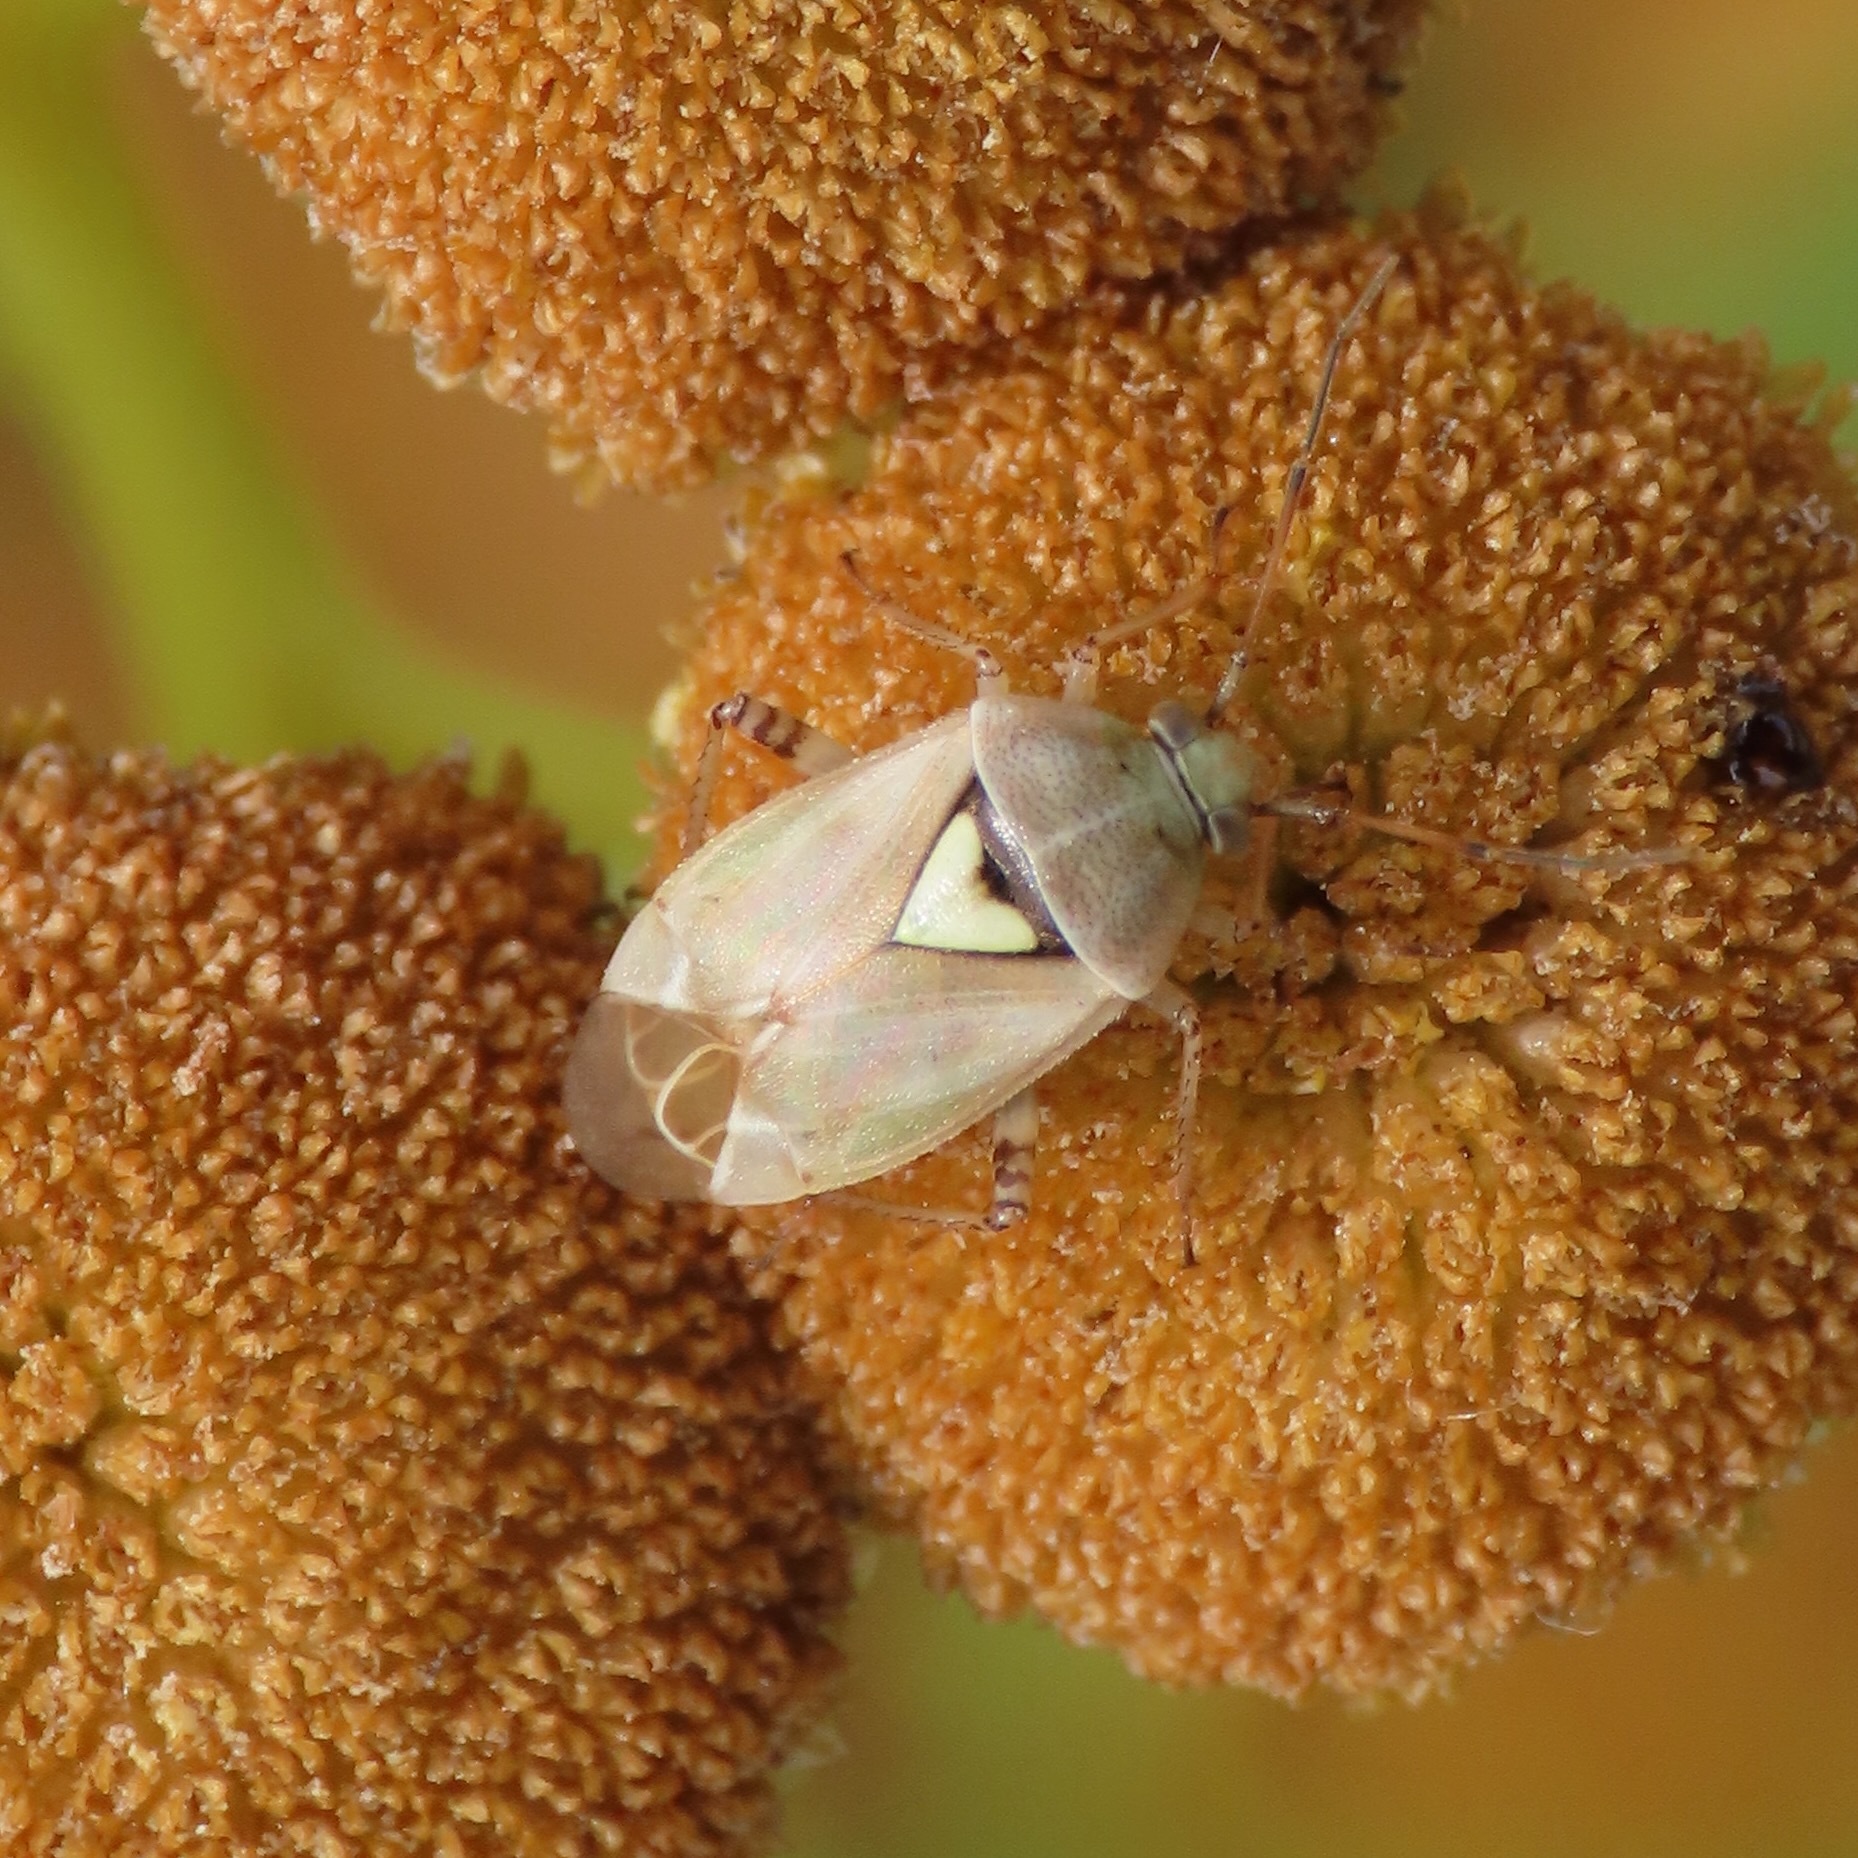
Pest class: lygus_bug